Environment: real
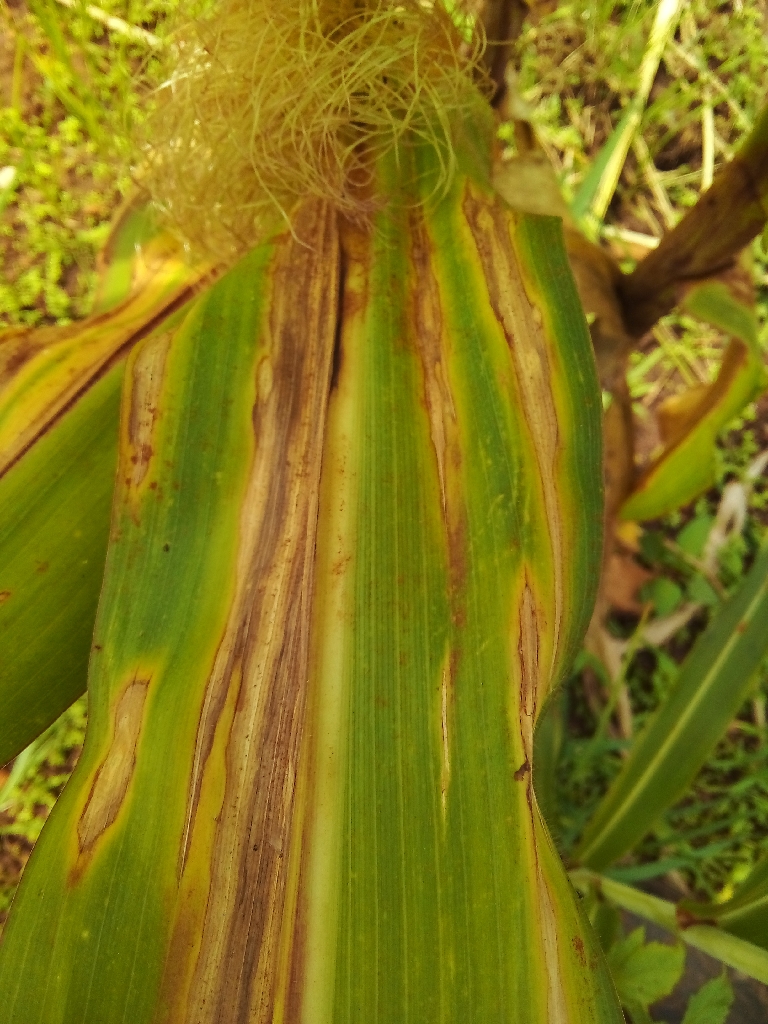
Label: northern_corn_leaf_blight